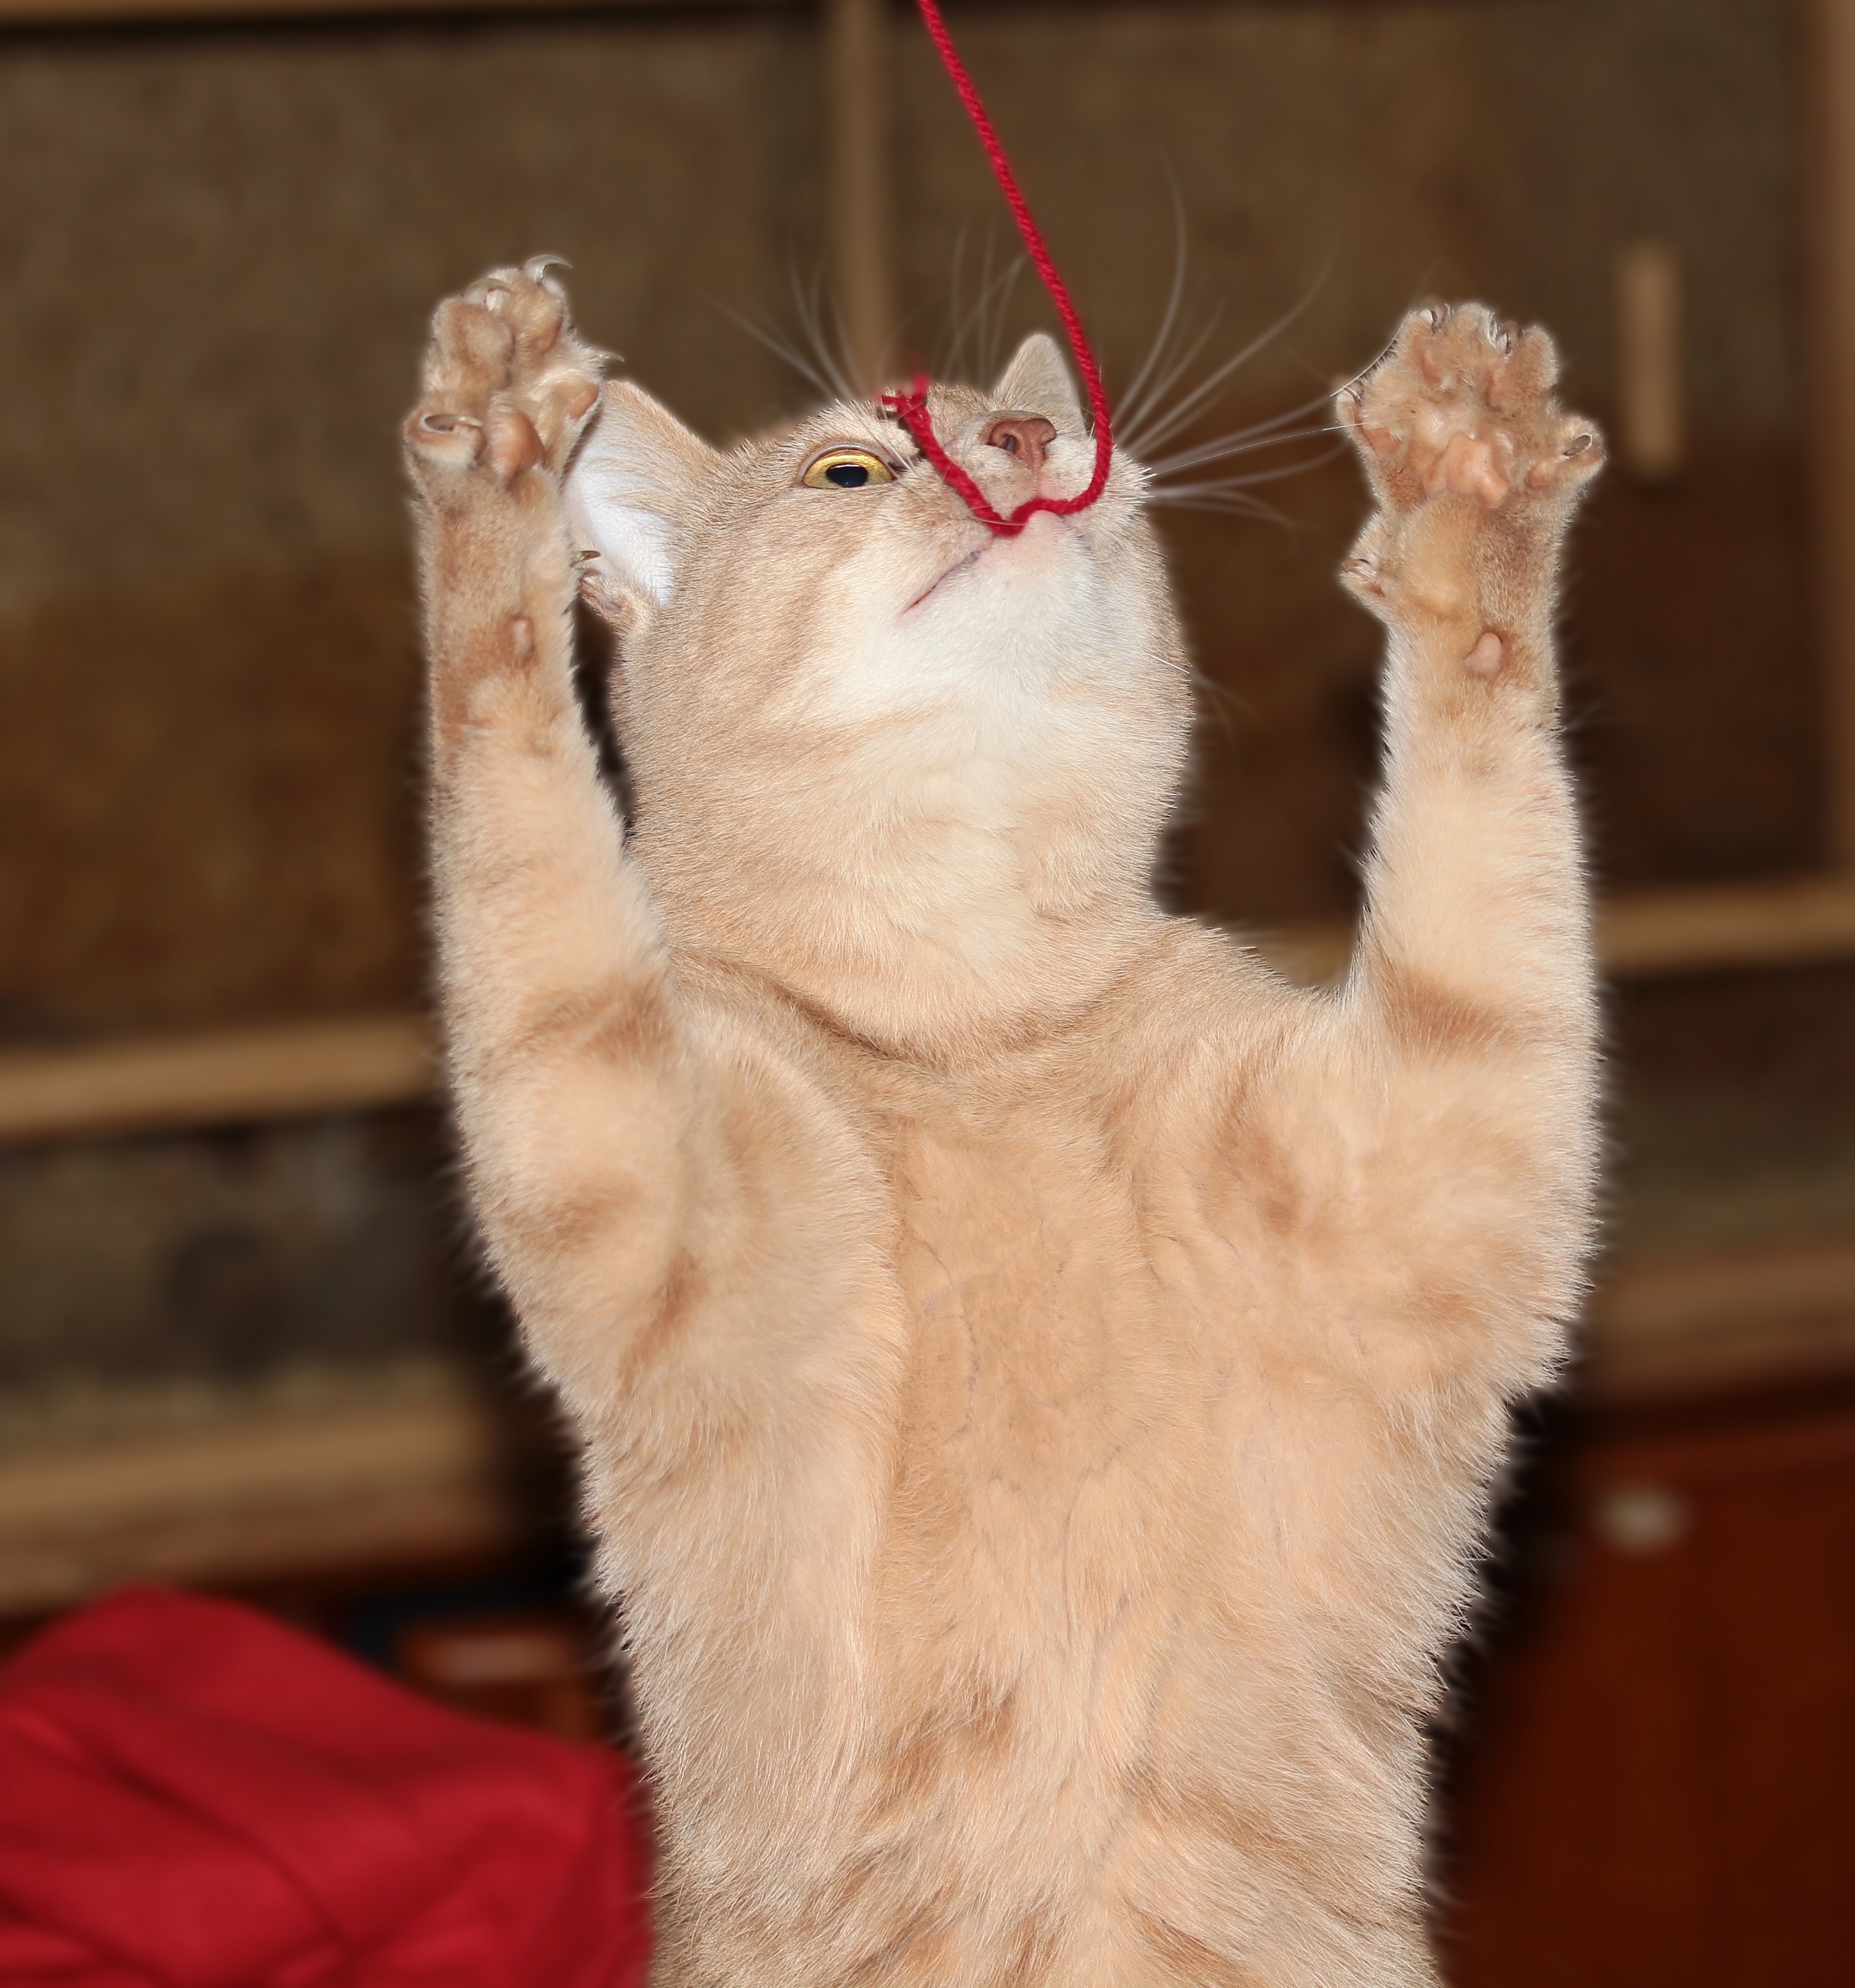
play, sweet, animal, pet, fur, cat, mammal, wool, playful, thread, textile, whiskers, adidas, vertebrate, mieze, hunting, animal world, domestic cat, cute cat, mackerel, small to medium sized cats, cat like mammal